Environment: real
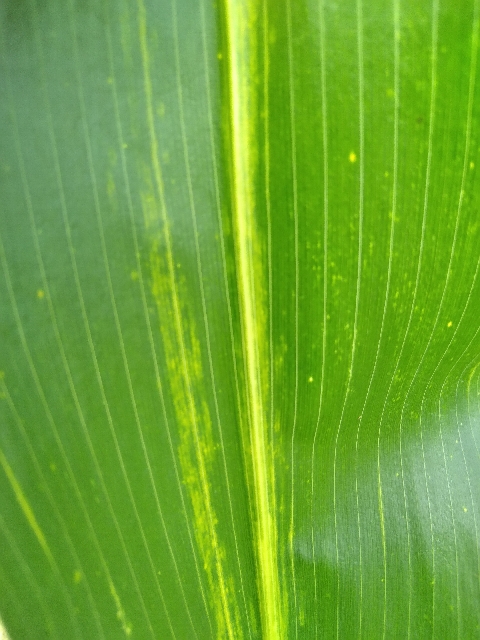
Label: lethal_necrosis